Wolf hunting

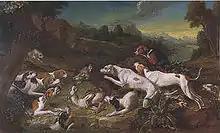
"Wolf Hunt" by Gerard Rijsbrack, depicting a wolf hunt by the French king's hounds, 3rd quarter of 18th century

It is known that wolves survived in Scotland up until the 18th century. Mary, Queen of Scots, is known to have hunted wolves in the forest of Atholl in 1563. Stories on the killing of the alleged last wolf of Scotland vary. Official records indicate that the last Scottish wolf was killed by Sir Ewan Cameron in 1680. Popular folklore on the other hand tells of how an old man named MacQueen of Pall à Chrocain in the Findhorn Valley of Morayshire killed the last wolf in 1743.